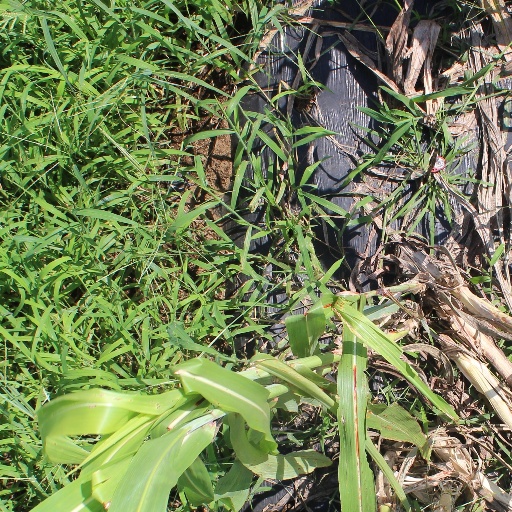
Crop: sorghum